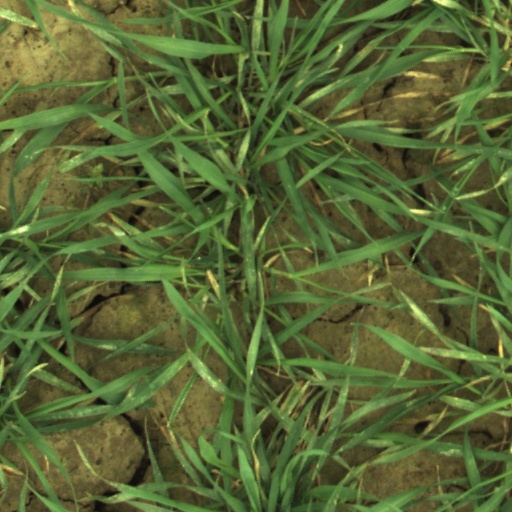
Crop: wheat